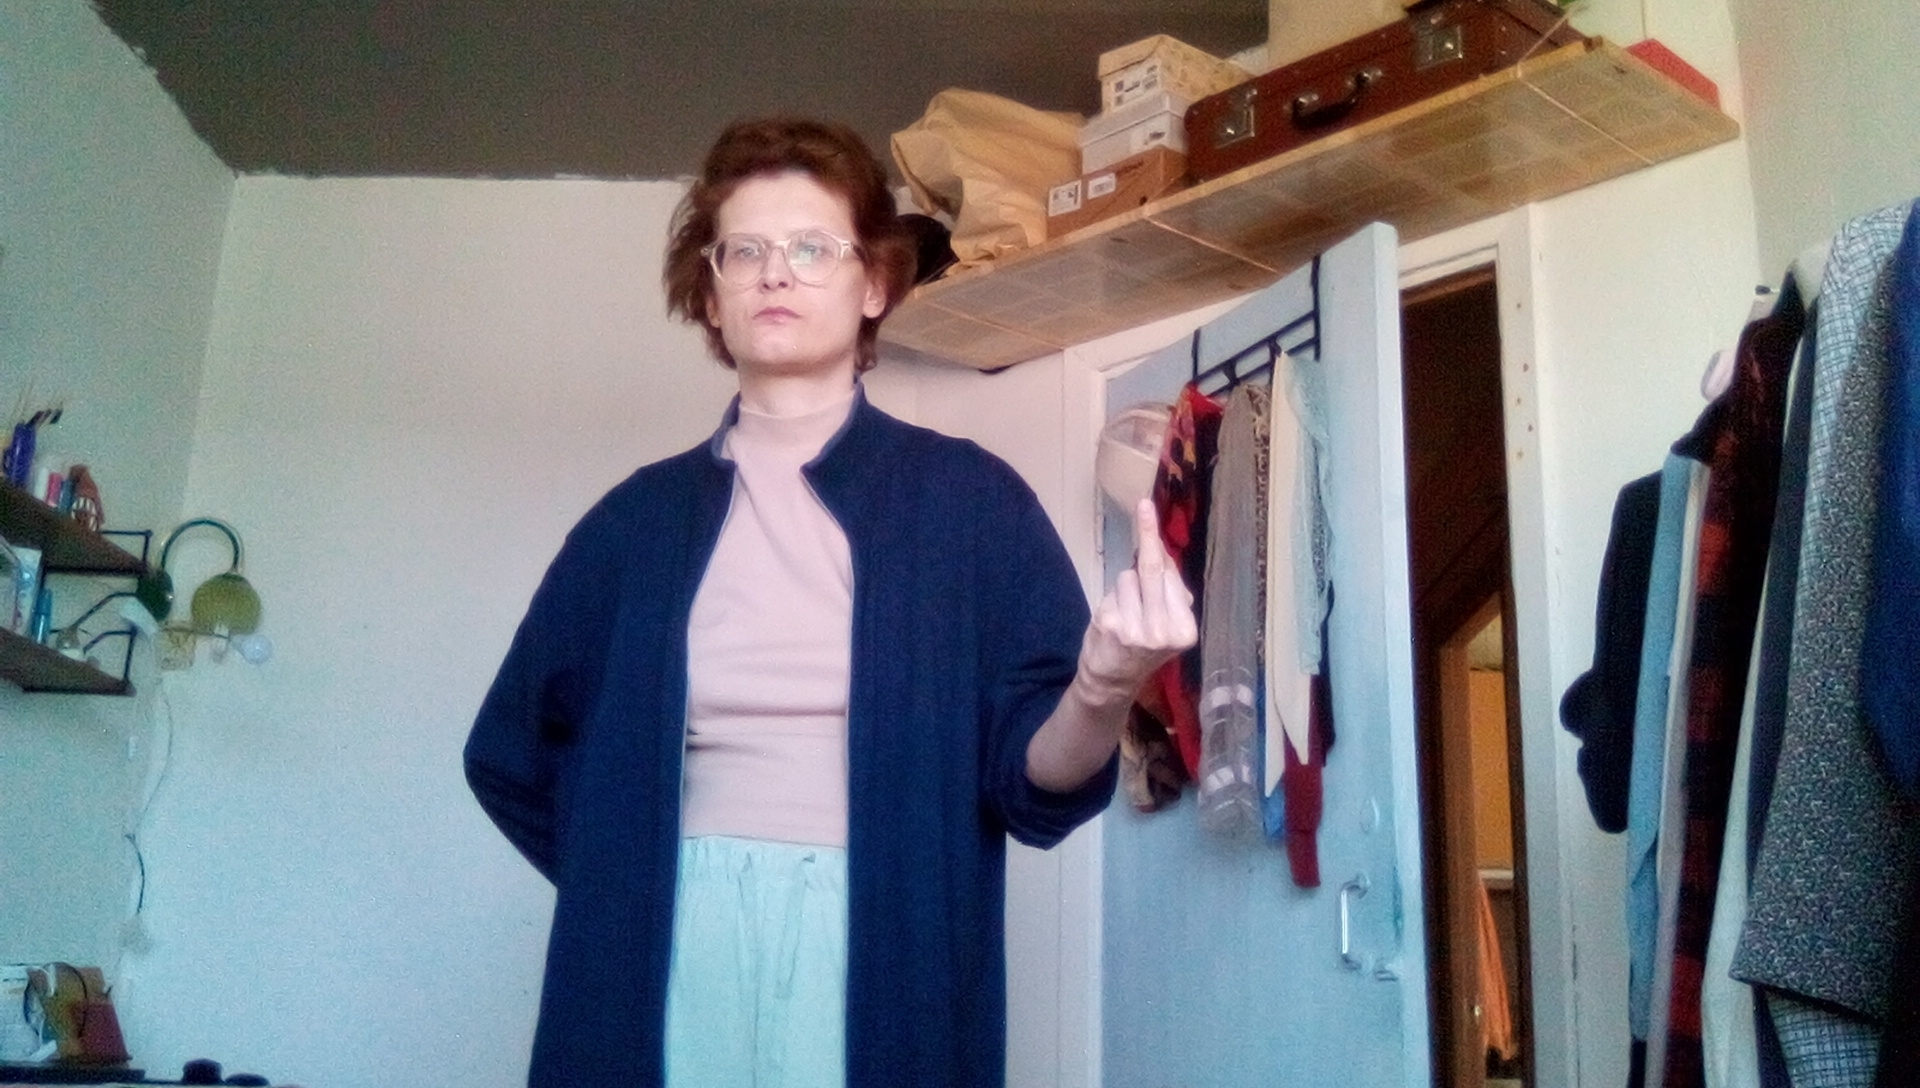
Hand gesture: middle_finger